Sancho of Aragon (archbishop of Toledo)

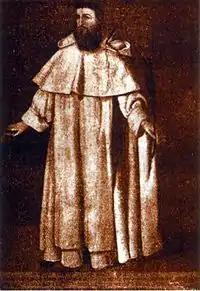
Blessed Sanctius of Aragon, Bishop of Toledo

Sancho of Aragon (1250 – Martos, 1275) was an Infante of Aragon and Archbishop of Toledo, who was killed by the Moors.